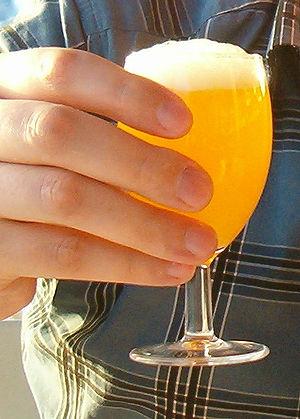
La Poncha est un cocktail alcoolisé à base d'eau de vie, de canne à sucre, de jus de citron, d'orange ou de fruit de la passion. C'est une boisson typique de l'archipel portugais de Madère.